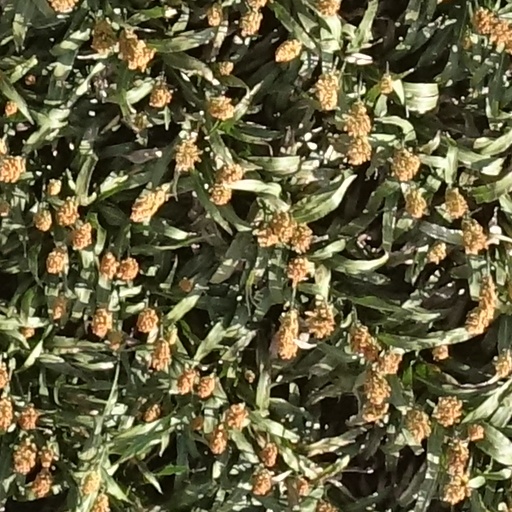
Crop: sorghum